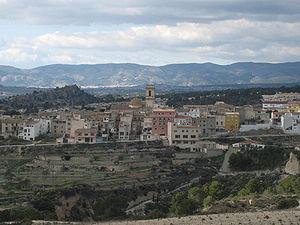
Tibi est une commune de la province d'Alicante, dans la Communauté valencienne, en Espagne. Elle est située dans la comarque de l'Alcoià et dans la zone à prédominance linguistique valencienne.